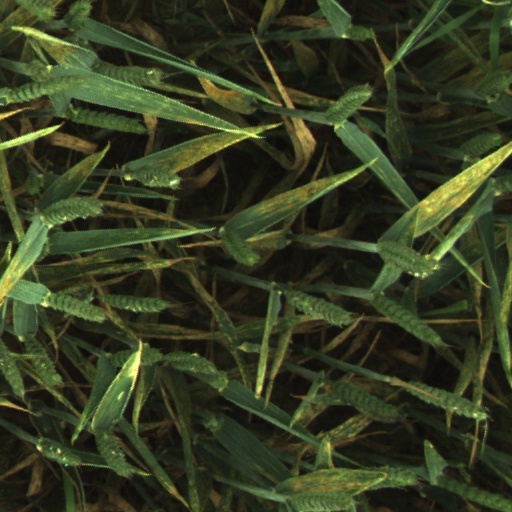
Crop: wheat